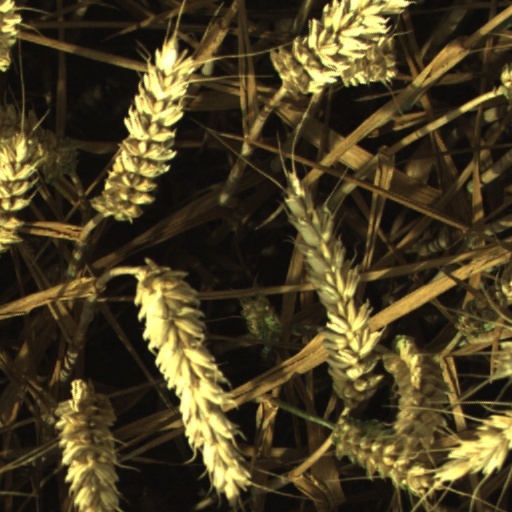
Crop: wheat